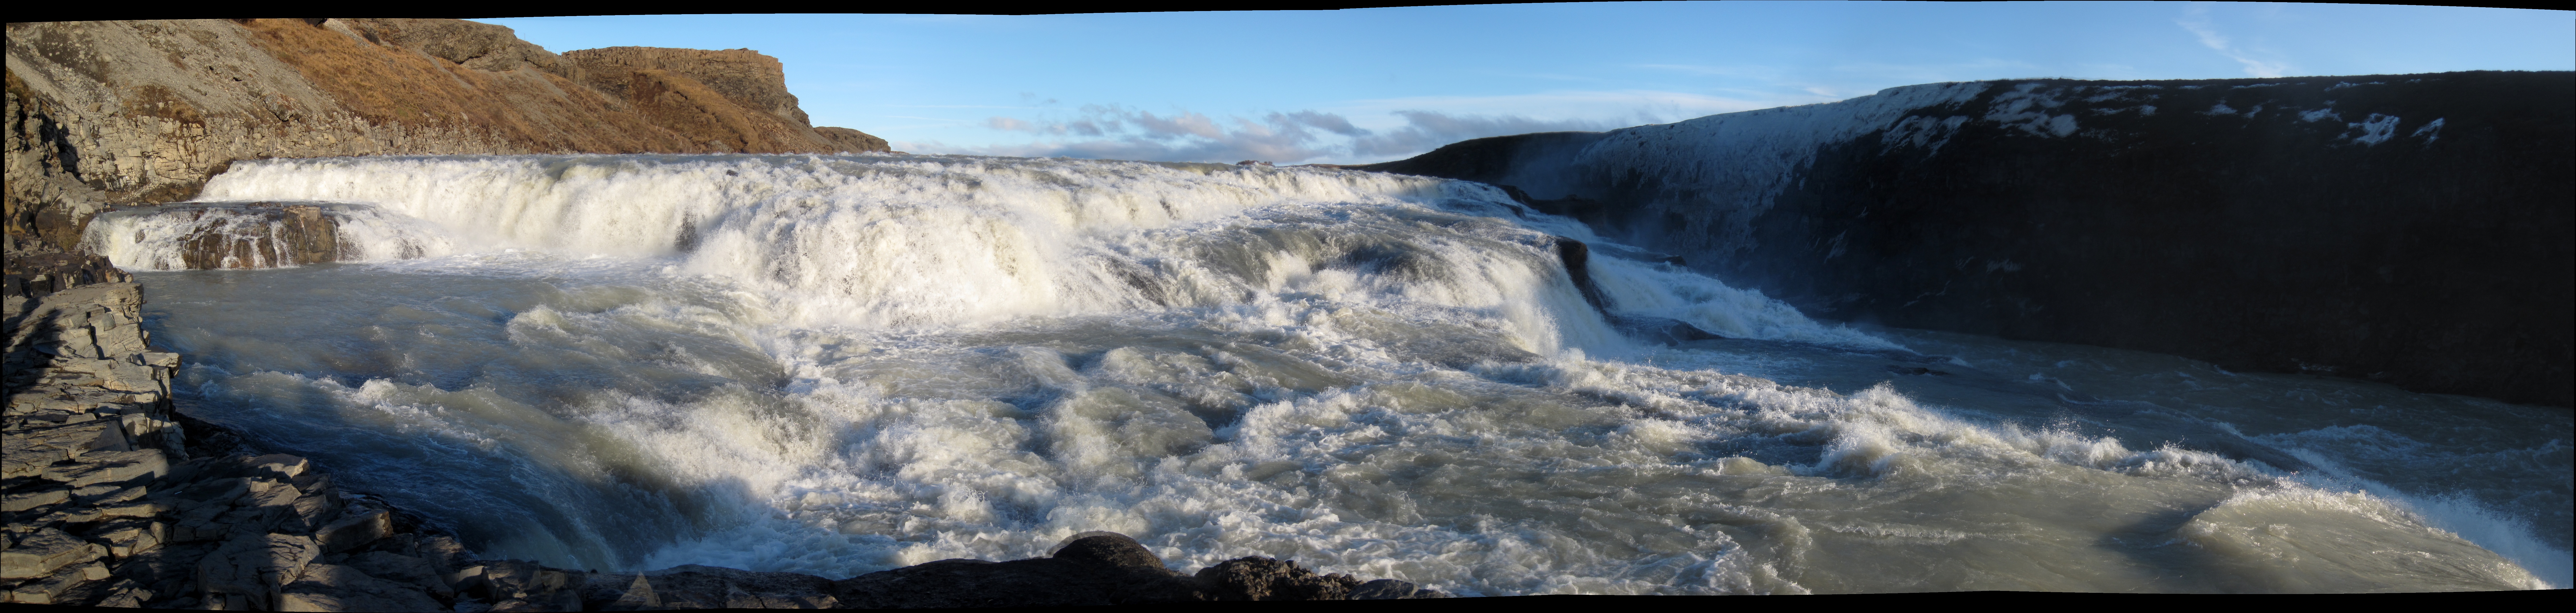
waterfall, panorama, fjord, iceland, extreme sport, terrain, autostitch, water feature, skinnhufa, landform, glacial landform, geological phenomenon